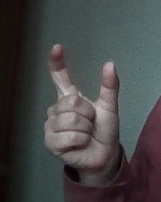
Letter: nun